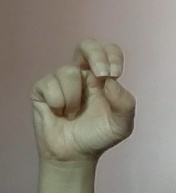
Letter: gaaf